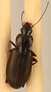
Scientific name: Calathus advena
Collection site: Rocky Mountains NEON (RMNP), plot RMNP_014